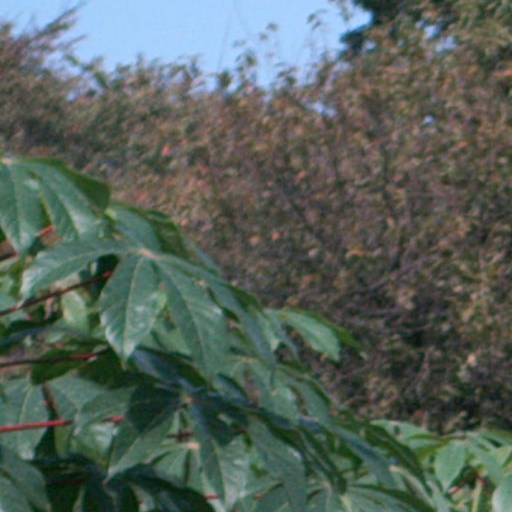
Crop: cassava